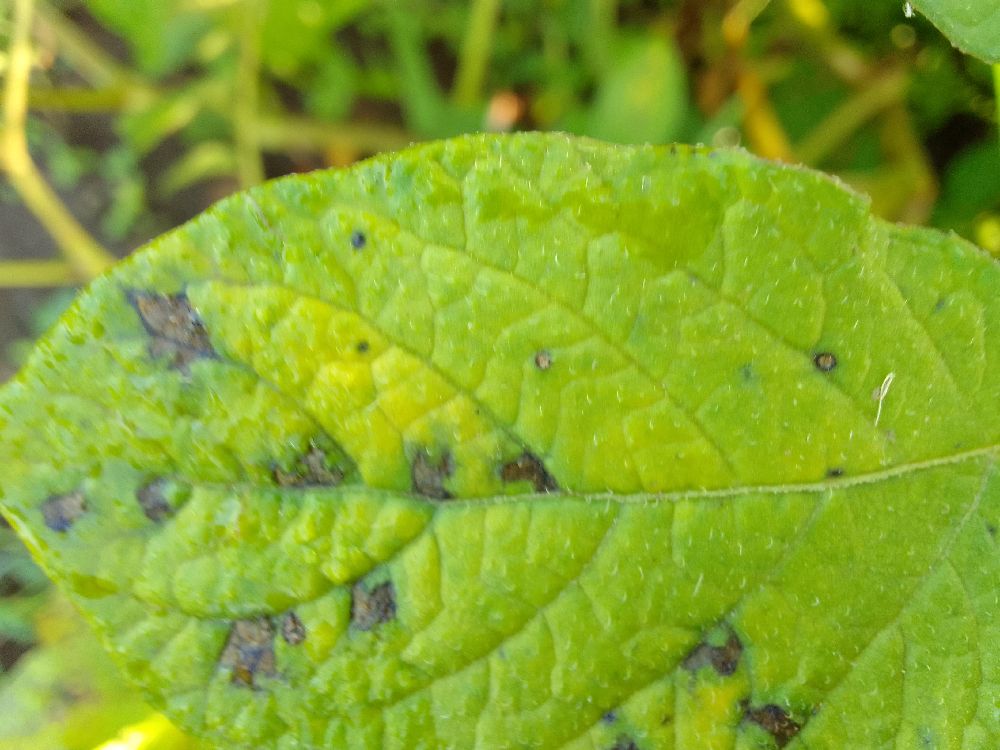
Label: Early blight